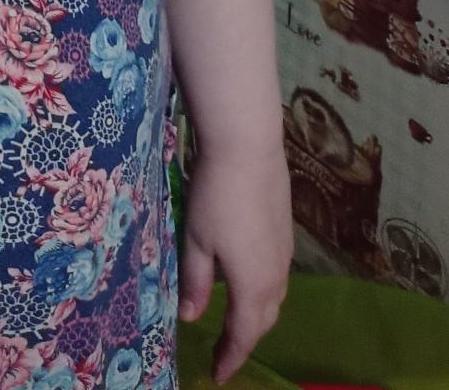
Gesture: no_gesture